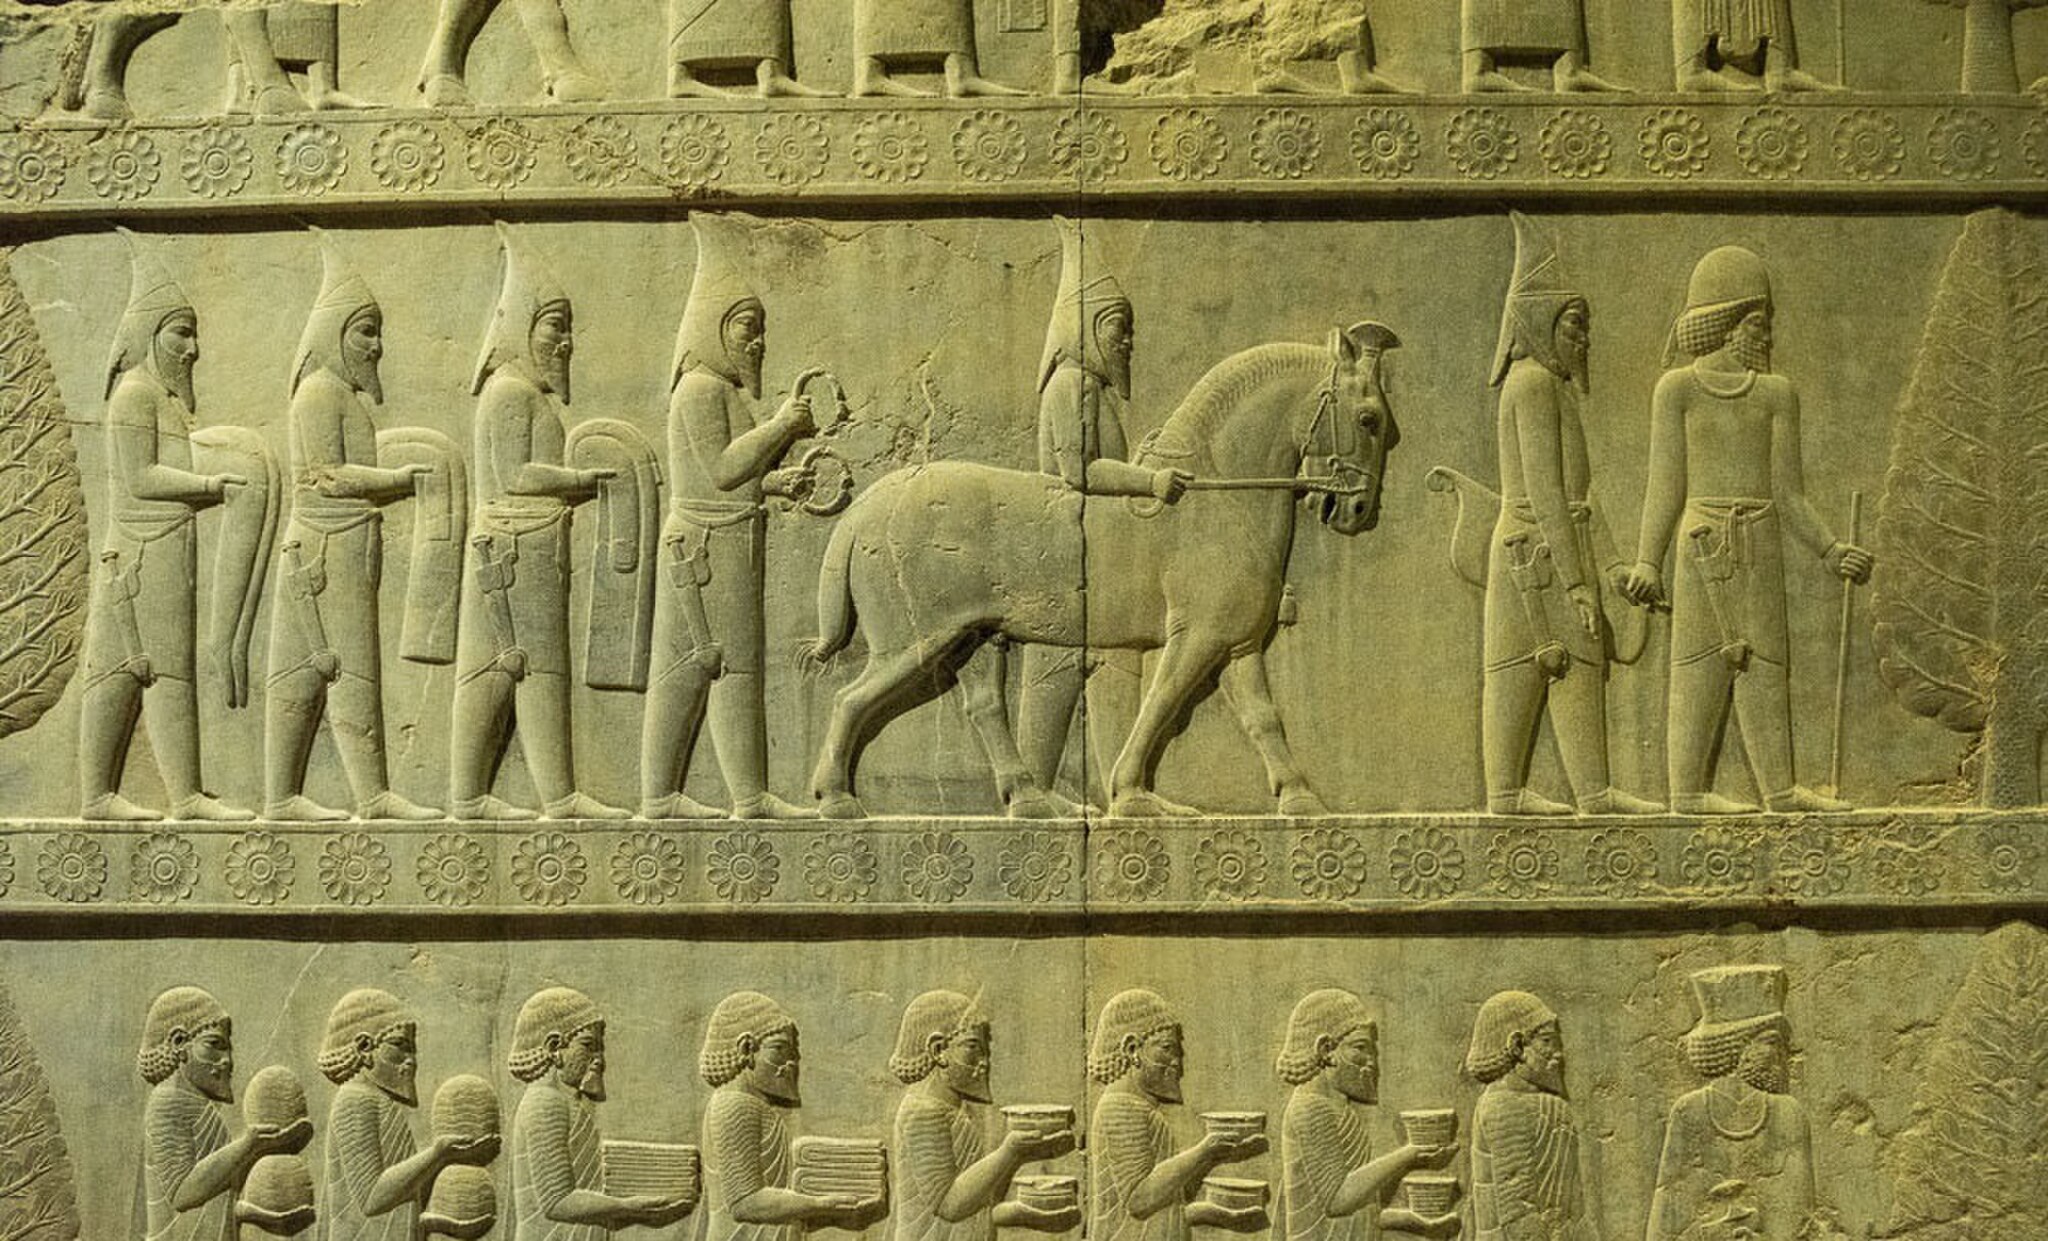
Title: 3428780 میراث جهانی تخت جمشید
Description: میراث جهانی تخت جمشید
Date: 2020-04-20
Categories: Files from external sources with reviewed licenses, 2020 in Persepolis, Photos from Mehrnews.com, Photos by Amin Berenjkar for Mehr News Agency, Scythian delegation, Apadana